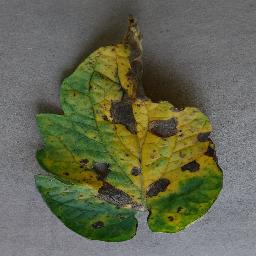
Label: Tomato___Early_blight